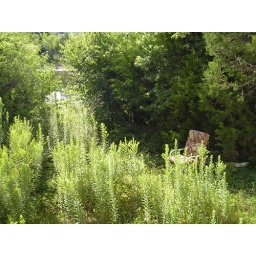
chair in high grass